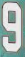
Number: 9